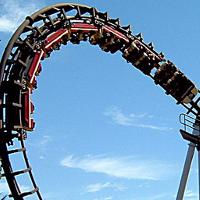
Weather: sun or clear